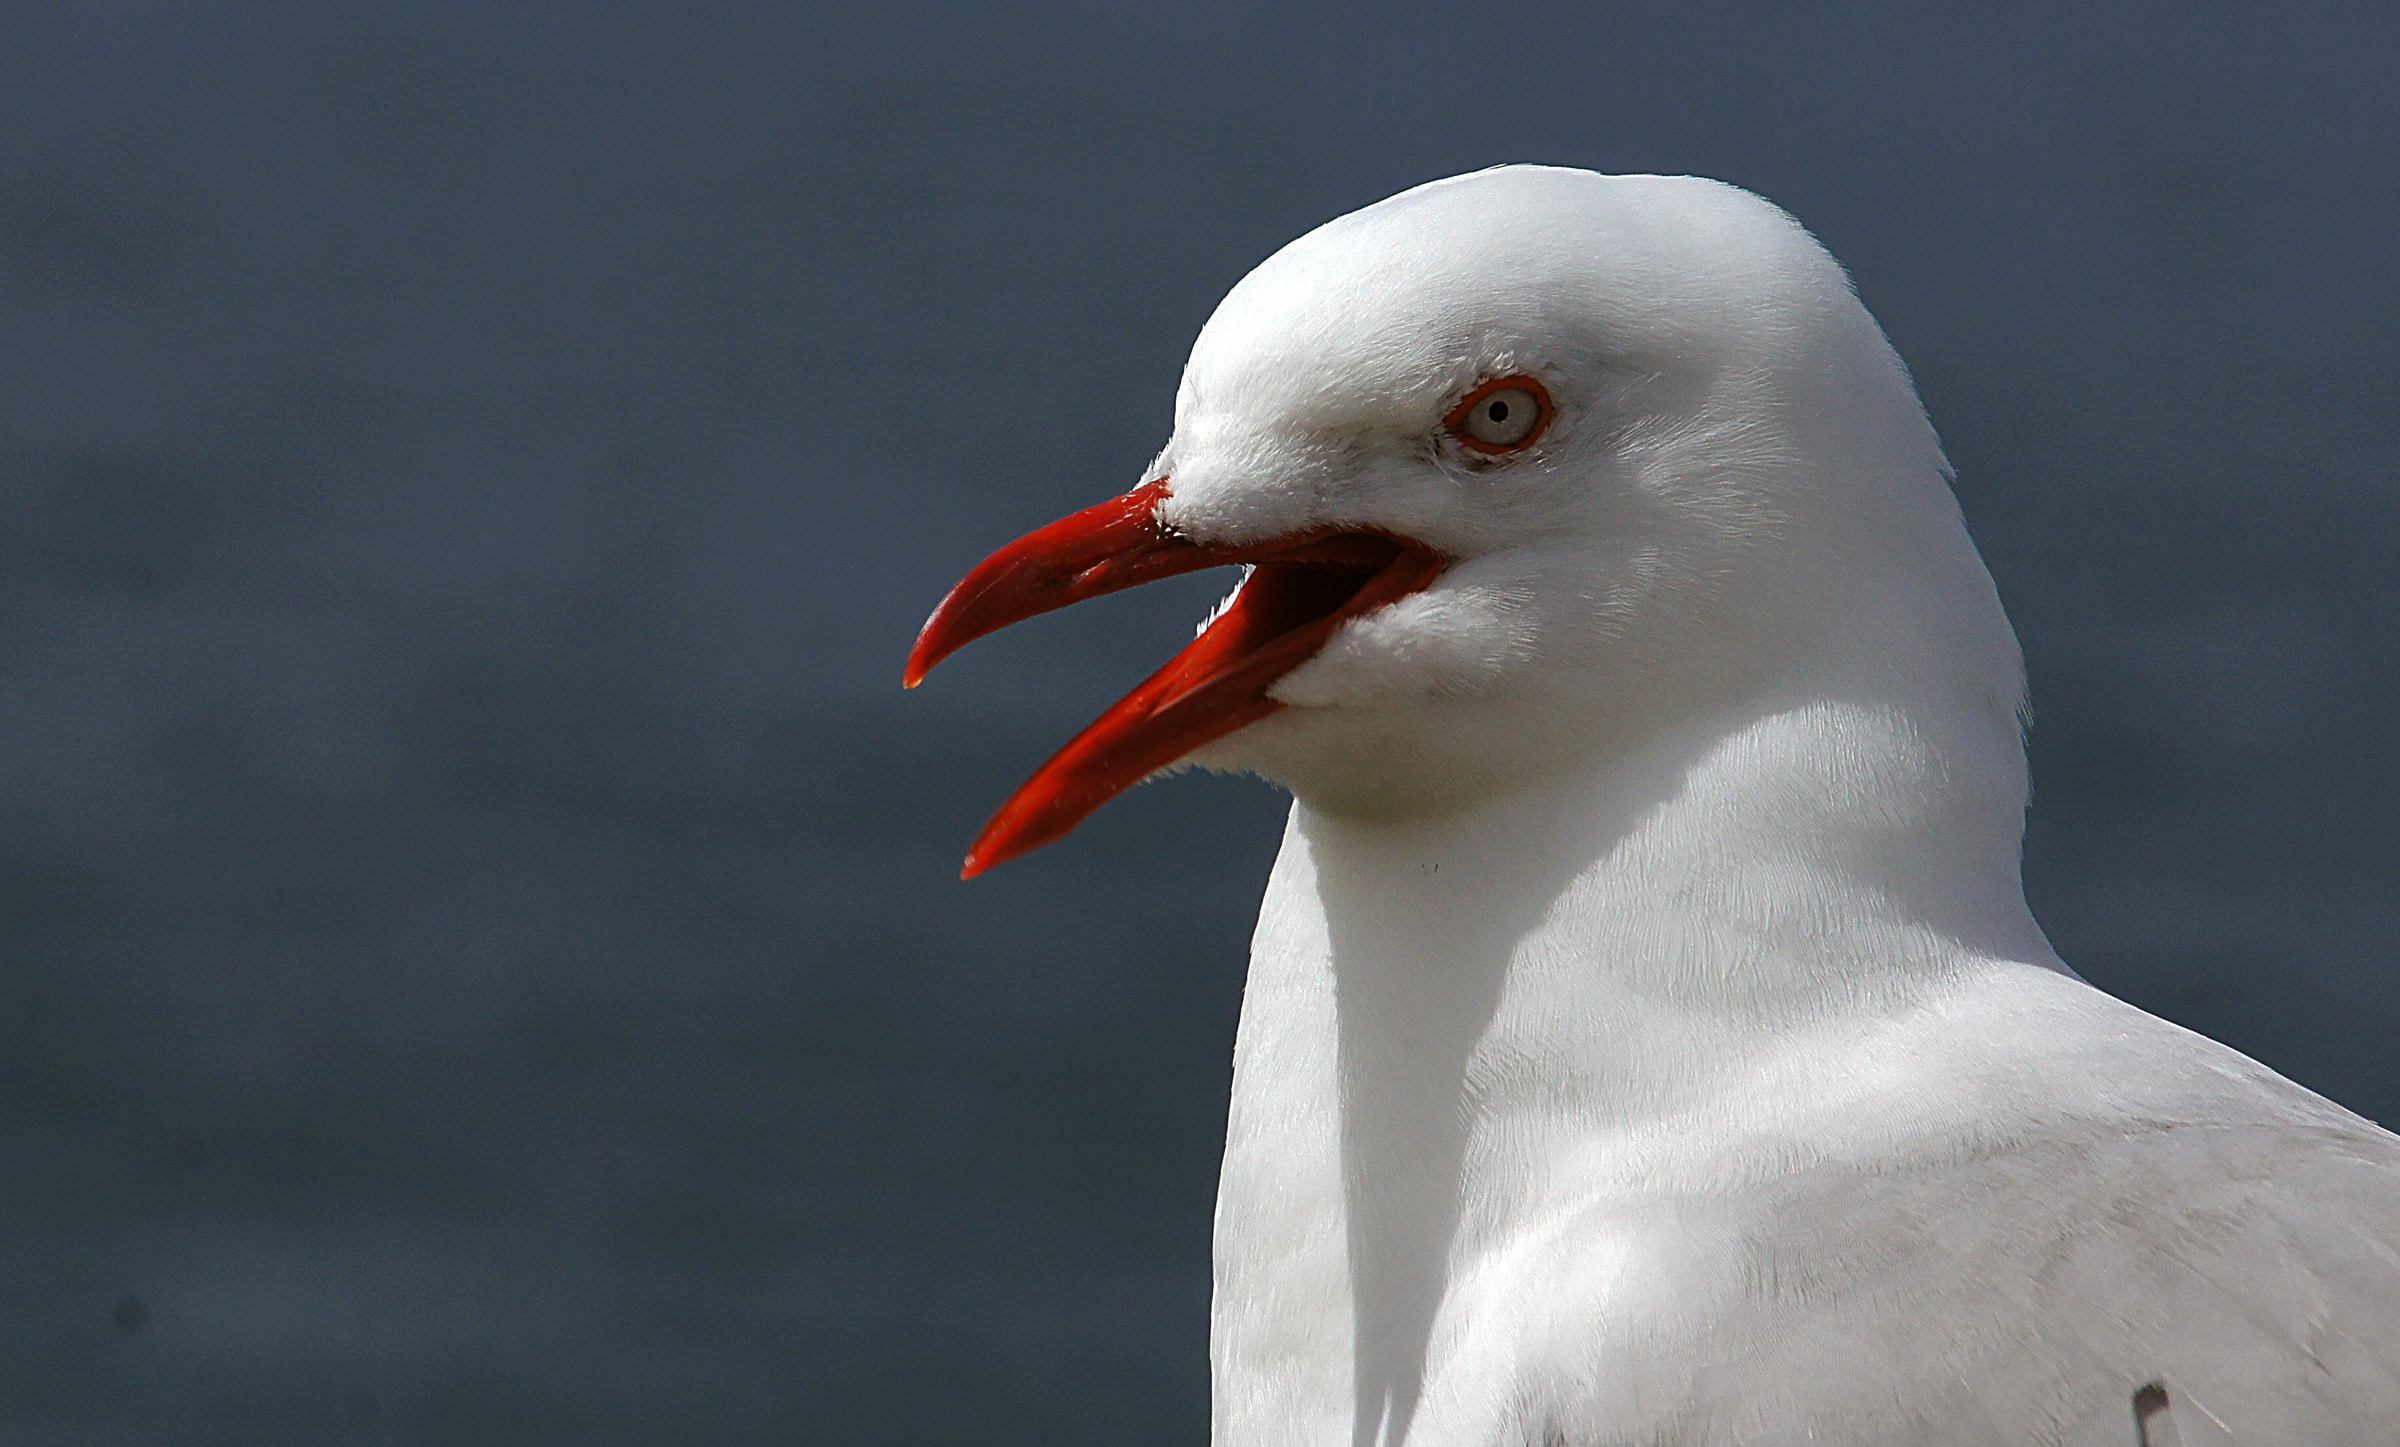
bird, wing, white, seabird, gull, beak, fauna, close up, seabirds, vertebrate, marinebirds, redbilledgull, albatross, mackerelgull, nativebirdofnewzealand, tarpunga, larusnovaehollandiae, charadriiformes, european herring gull, great black backed gull